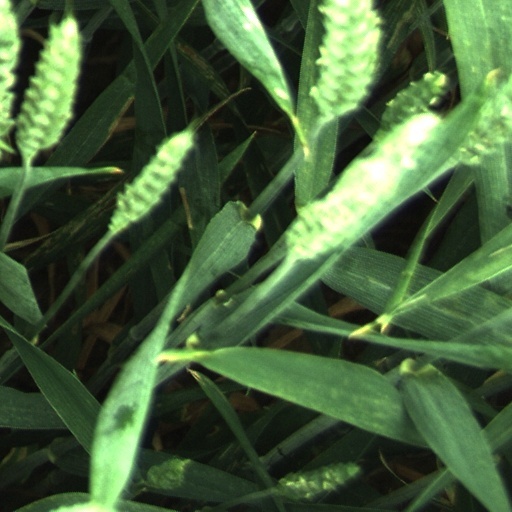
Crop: wheat